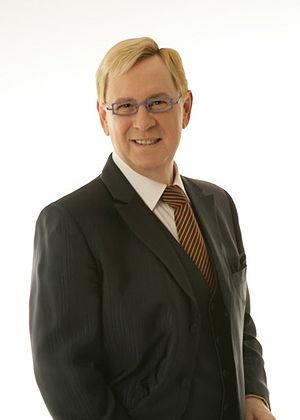
Koenraad Desiré Arthur Crucke, dit Koen Crucke est un chanteur et acteur de théâtre belge néerlandophone.